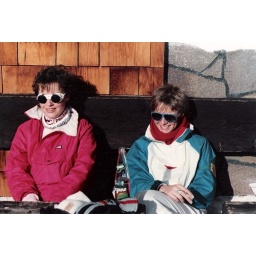
In 1986 the girls would wear clothes like this in the alps